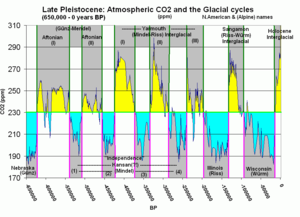
Une glaciation est une période glaciaire, c'est-à-dire à la fois une phase paléoclimatique froide et une période géologique de la Terre durant laquelle une partie importante des continents est englacée. L'histoire de la Terre est marquée par de nombreux épisodes glaciaires. Le Quaternaire se caractérise par leur relative fréquence et leur régularité.
Le Pléistocène est la première époque géologique du Quaternaire et l'avant-dernière sur l'échelle des temps géologiques. Elle s'étend de 2,58 millions d'années à 11 700 ans avant le présent. Elle est précédée par le Pliocène et suivie par l'Holocène.